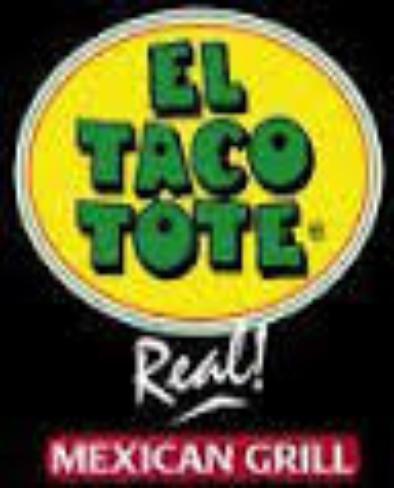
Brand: El Taco Tote
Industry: Food